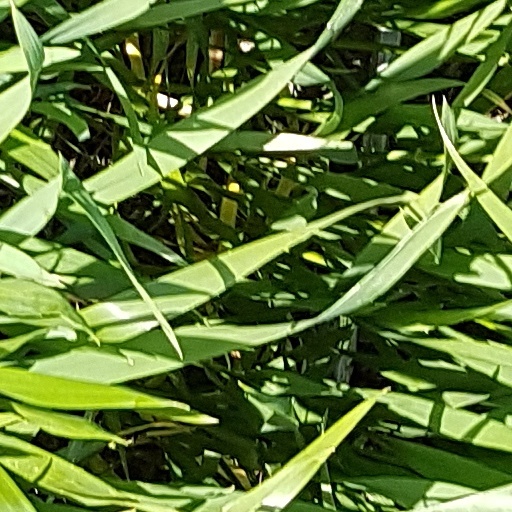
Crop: wheat